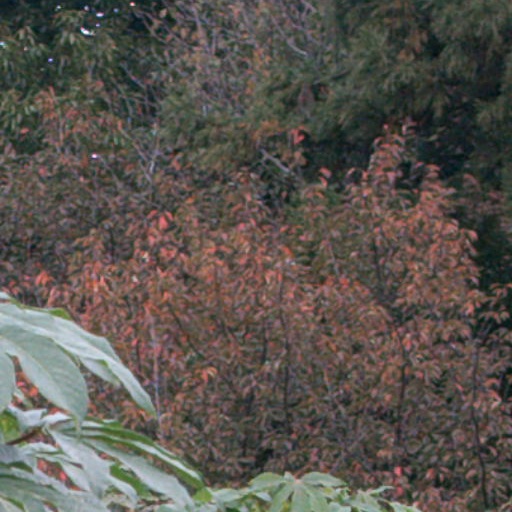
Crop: cassava